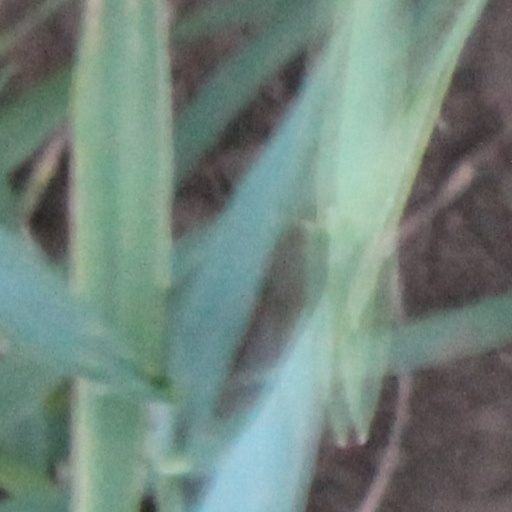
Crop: wheat